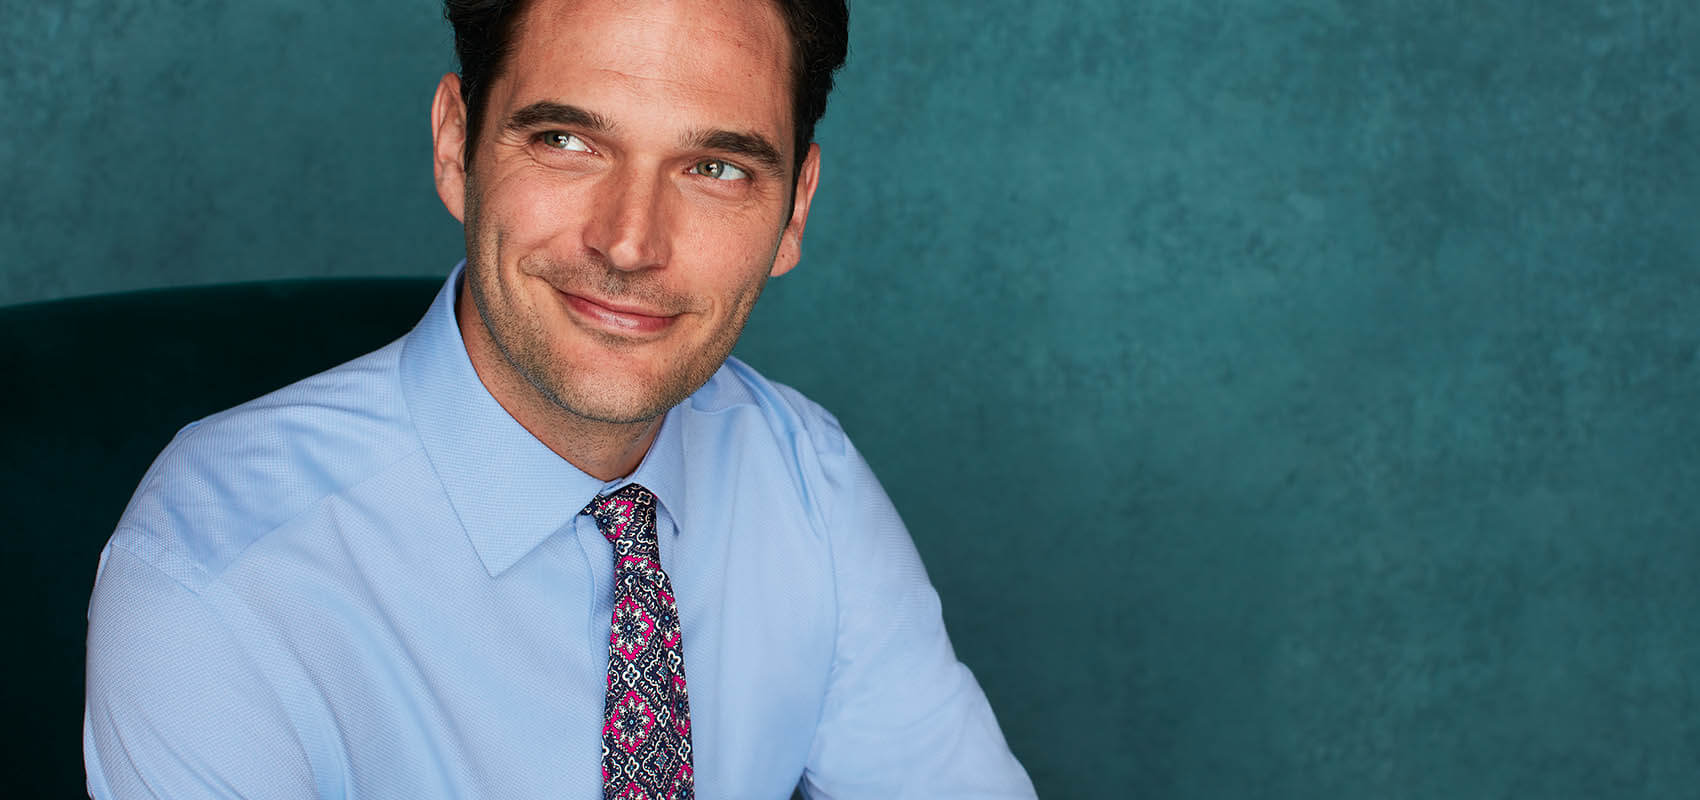
Gender: men